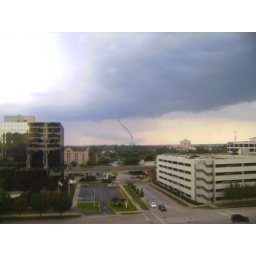
Tornado in Jacksonville, Florida on June 26, 2009.Compliments of Angel-D56, taken from the office window of 211.